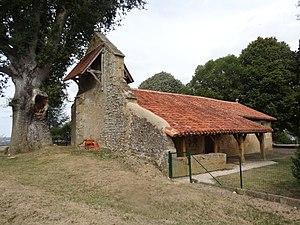
Chapelle et chêne de Theux.
Saint-Élix-Theux est une commune française située dans le département du Gers en région Occitanie.
L'emban est, en Gascogne, un abri sous lequel se tiennent les réunions des communautés paroissiales puis les assemblées municipales. Il est constitué d'un toit de tuiles supporté par des poteaux de bois et accoté à l'église. C'est aussi une galerie ouverte sous le premier étage en surplomb des maisons entourant une place où les artisans tiennent boutique ou un hangar où est rangé le matériel agricole voire le corbillard.
Églises possédant un clocher-mur, ou clocher à peigne, clocher-arcade ou campenard.